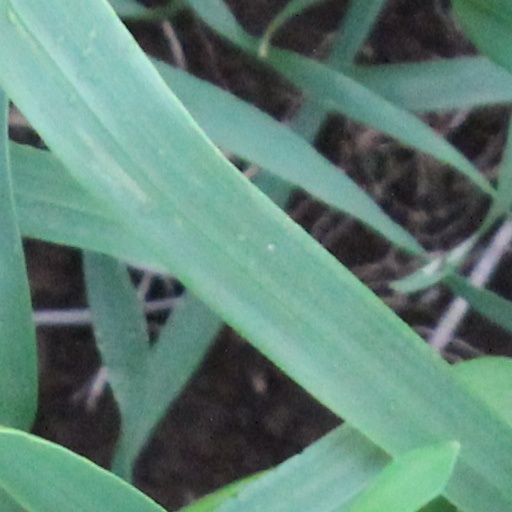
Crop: wheat